Sidney Edgerton

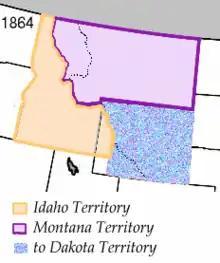
Idaho Territory, Montana Territory, and Dakota Territory, in 1864

On March 6, 1863, Edgerton was nominated by President Abraham Lincoln to be Chief Justice of the Idaho Territorial Supreme Court, and he was confirmed by the senate four days later. His salary was to be $2,500 a year (about $34,000 in 2009). He left with his wife, his children, his niece, Lucia Darling, his nephew, Wilbur F. Sanders, Sanders' wife, Sanders' children, a family friend, Henry Tilden, and a young woman named Almarette Greer. Edgerton's group first travelled to Cleveland, Ohio, by train, they then traveled, by boat, across Lake Erie, continuing, by train, to St. Joseph, Missouri, they then travelled, by steamboat, to Omaha, Nebraska. They then bought their provisions, and began their trip on ox-drawn wagons. The party was met by good weather, and no bad confrontations with Native Americans. The group stopped at Chimney Rock, to visit. They then started off again, on their trip. One incident that did happen was when Edgerton fell from one of the wagons, and was almost crushed by one of the wheels. The group arrived at South Pass, in August 1863. After arriving in South Pass City, Edgerton received a telegraph message saying that the capital of the Territory of Idaho had yet to be decided. On August 15, as the group was heading west, a man arrived with a telegraph message saying that the capital of the Territory of Idaho was to be at Lewiston. The message was welcome news to the group, but knew that to get to Lewiston, before the snows, would be difficult. As the group descended the western slopes of the Rocky Mountains, it was discovered that Mary Edgerton was pregnant. In September, the group arrived at the trail, beginning at the Blackfoot River. Edgerton realized, that it would not be possible to make it to Lewiston, before the snows. The group then changed its course for Bannack. The party crossed the Snake River, by ferry, on September 6. After crossing, they met Sheriff Henry Plummer. This would not be the last meeting between Edgerton and Plummer. The group continued, and crossed Monida Pass. The group finally made it to Bannack, on September 16.